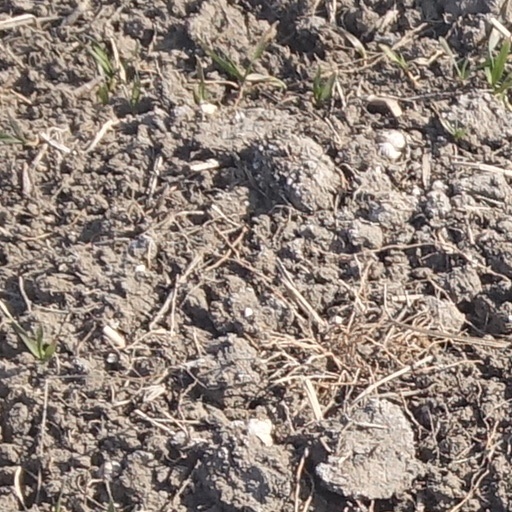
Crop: wheat